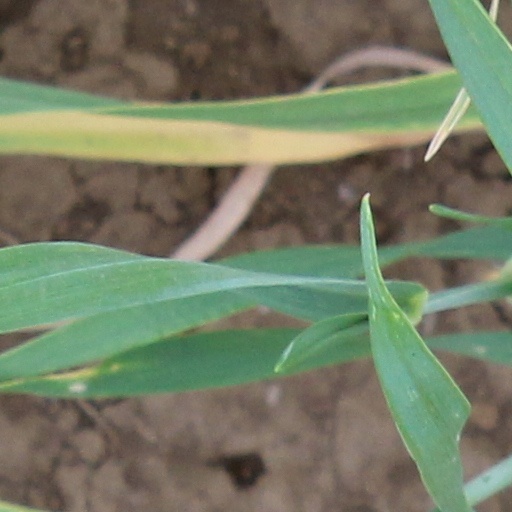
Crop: wheat